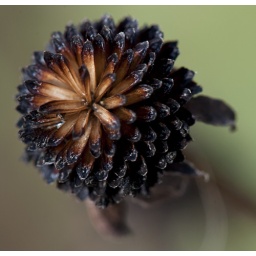
Looking very much like a pine cone, this is what remains of the center of a flower in late fall.